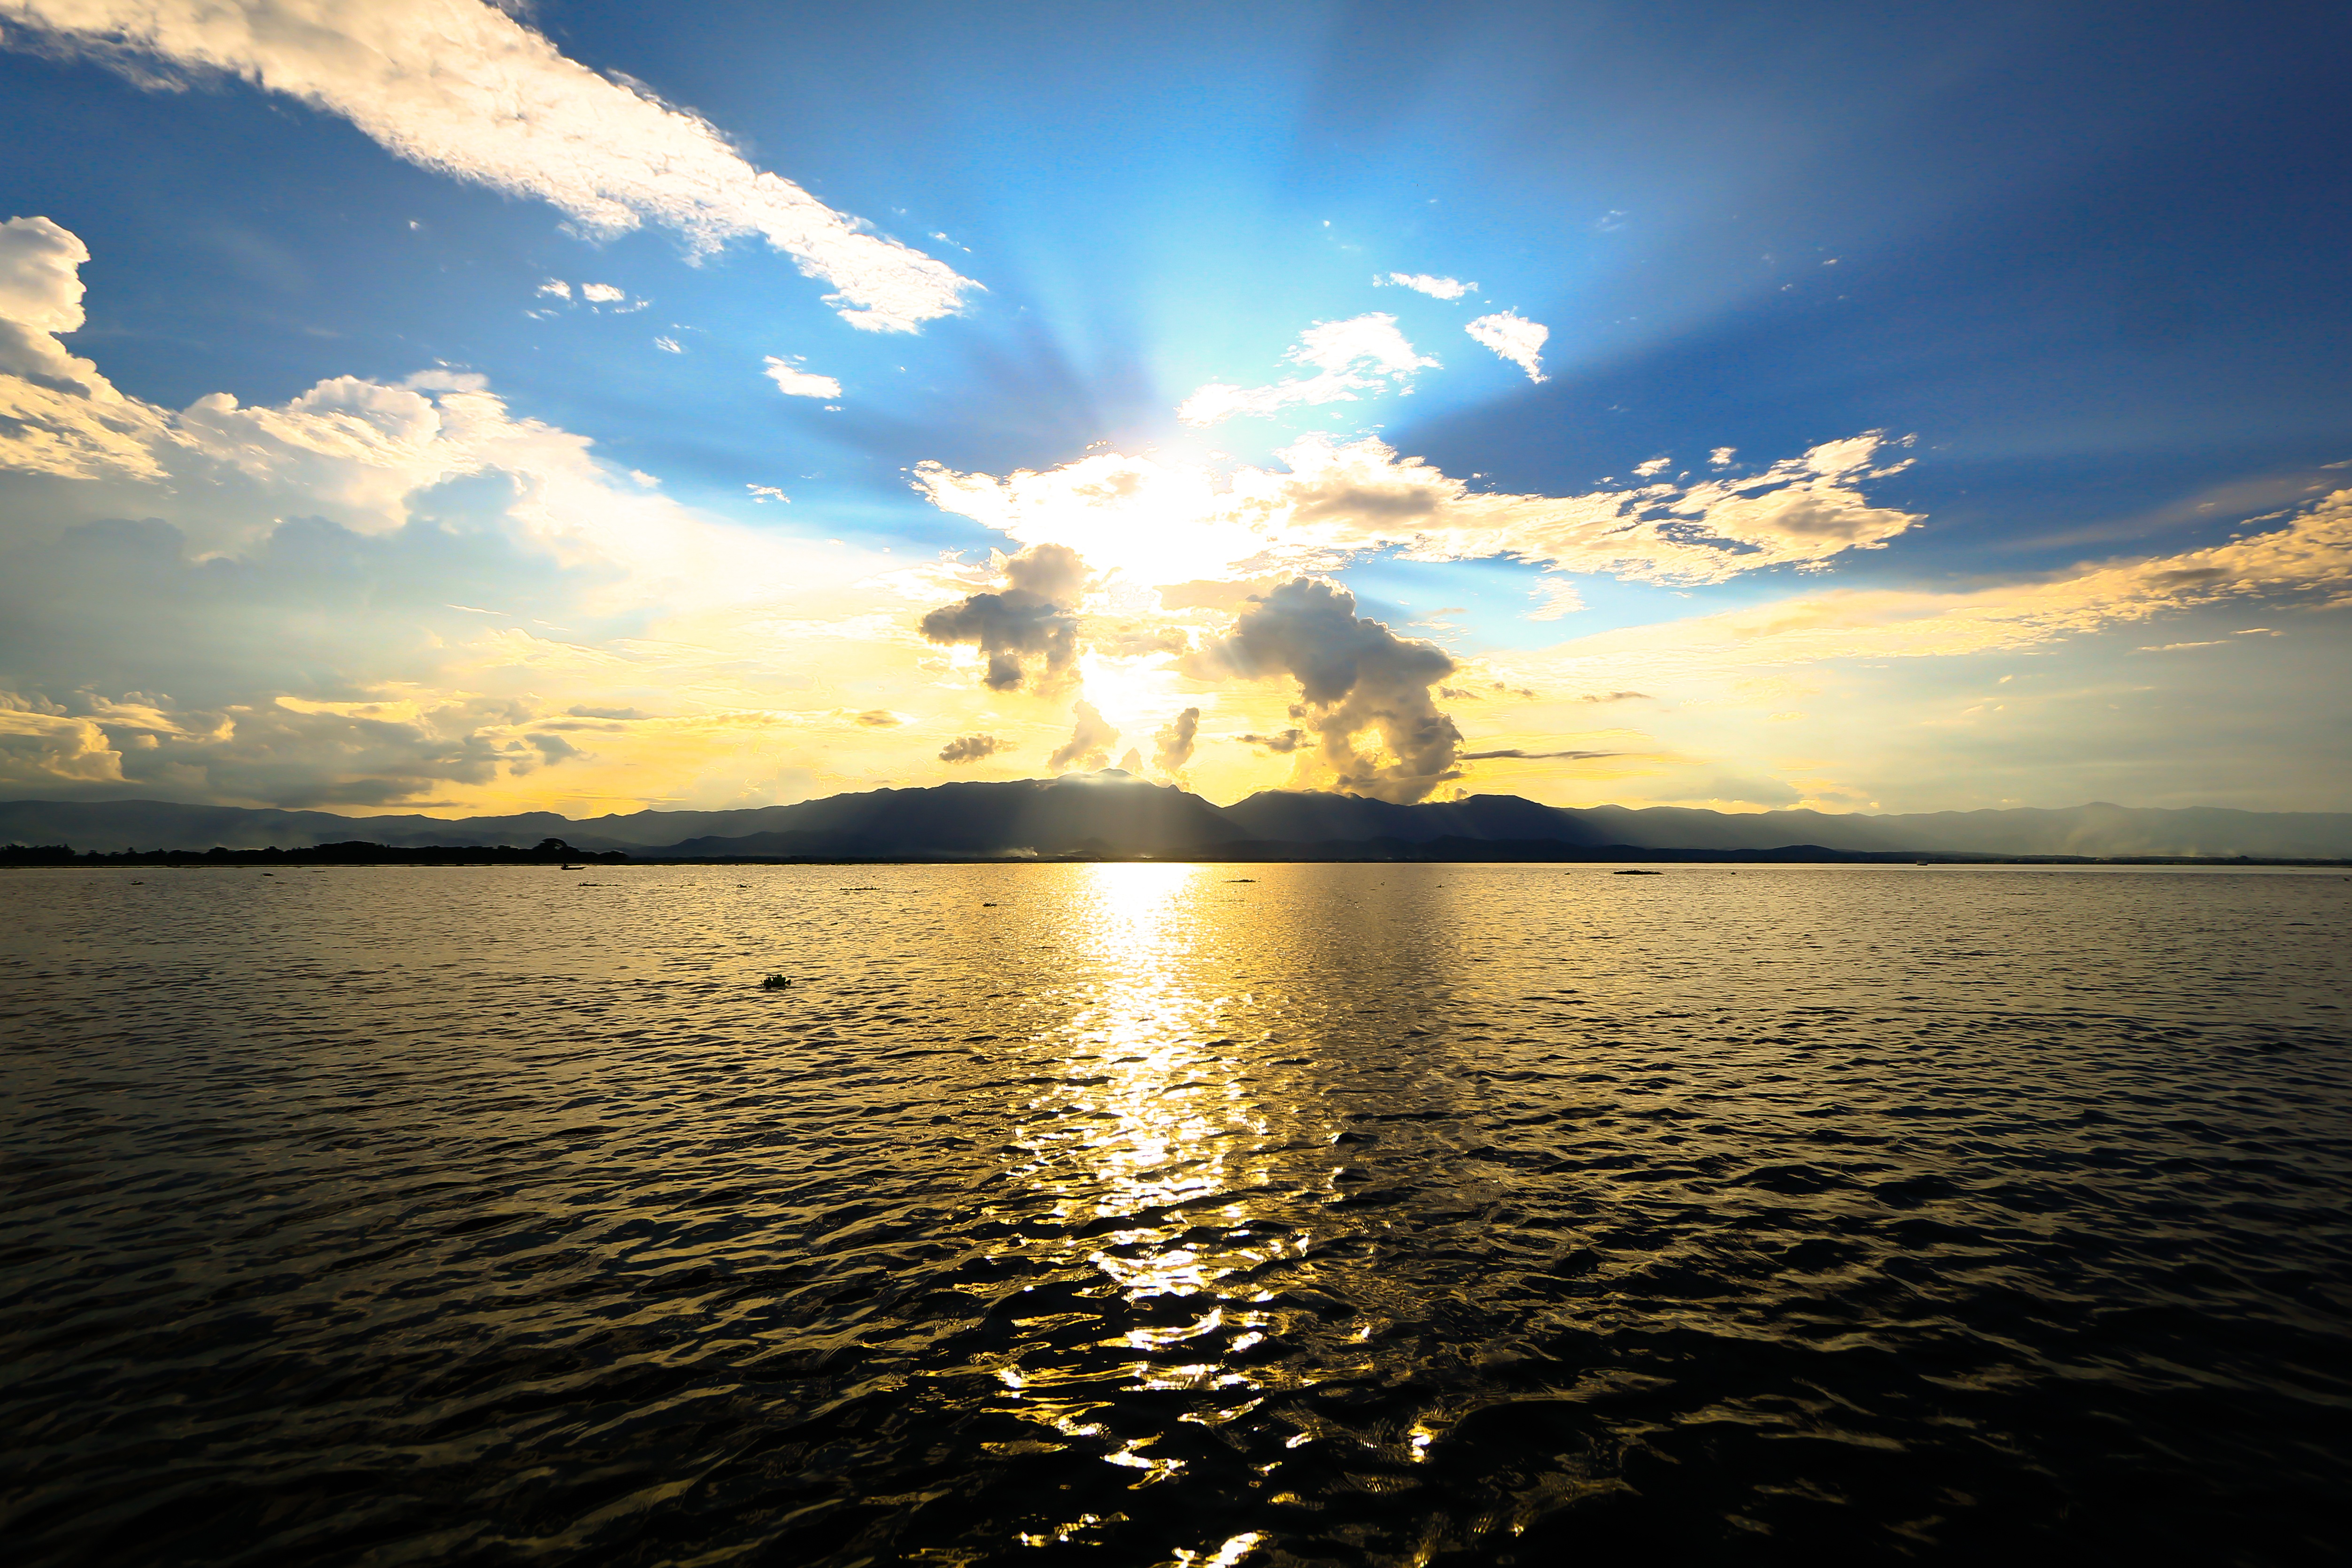
sea, coast, ocean, horizon, light, cloud, sky, sun, sunrise, sunset, sunlight, morning, shore, lake, building, dawn, river, ship, summer, dusk, evening, orange, reflection, umbrella, shadow, bay, body of water, buildings, cool, hot, sunsets, the sun, afterglow, last light, block the sun, sunproof